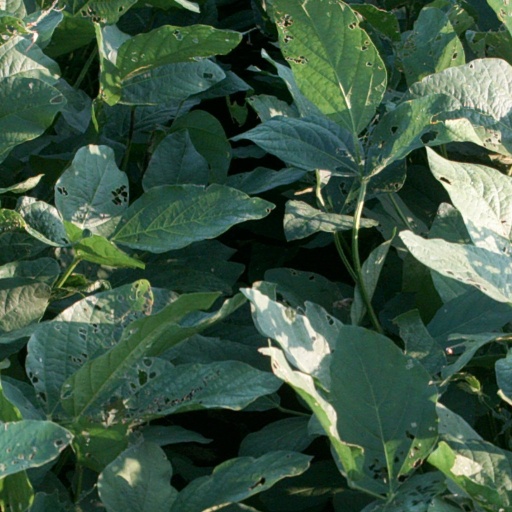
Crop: soybean